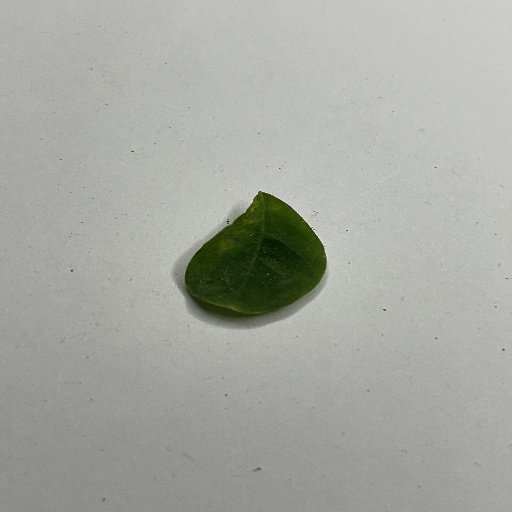
Species: Sojina
Leaf condition: Bacterial Spot